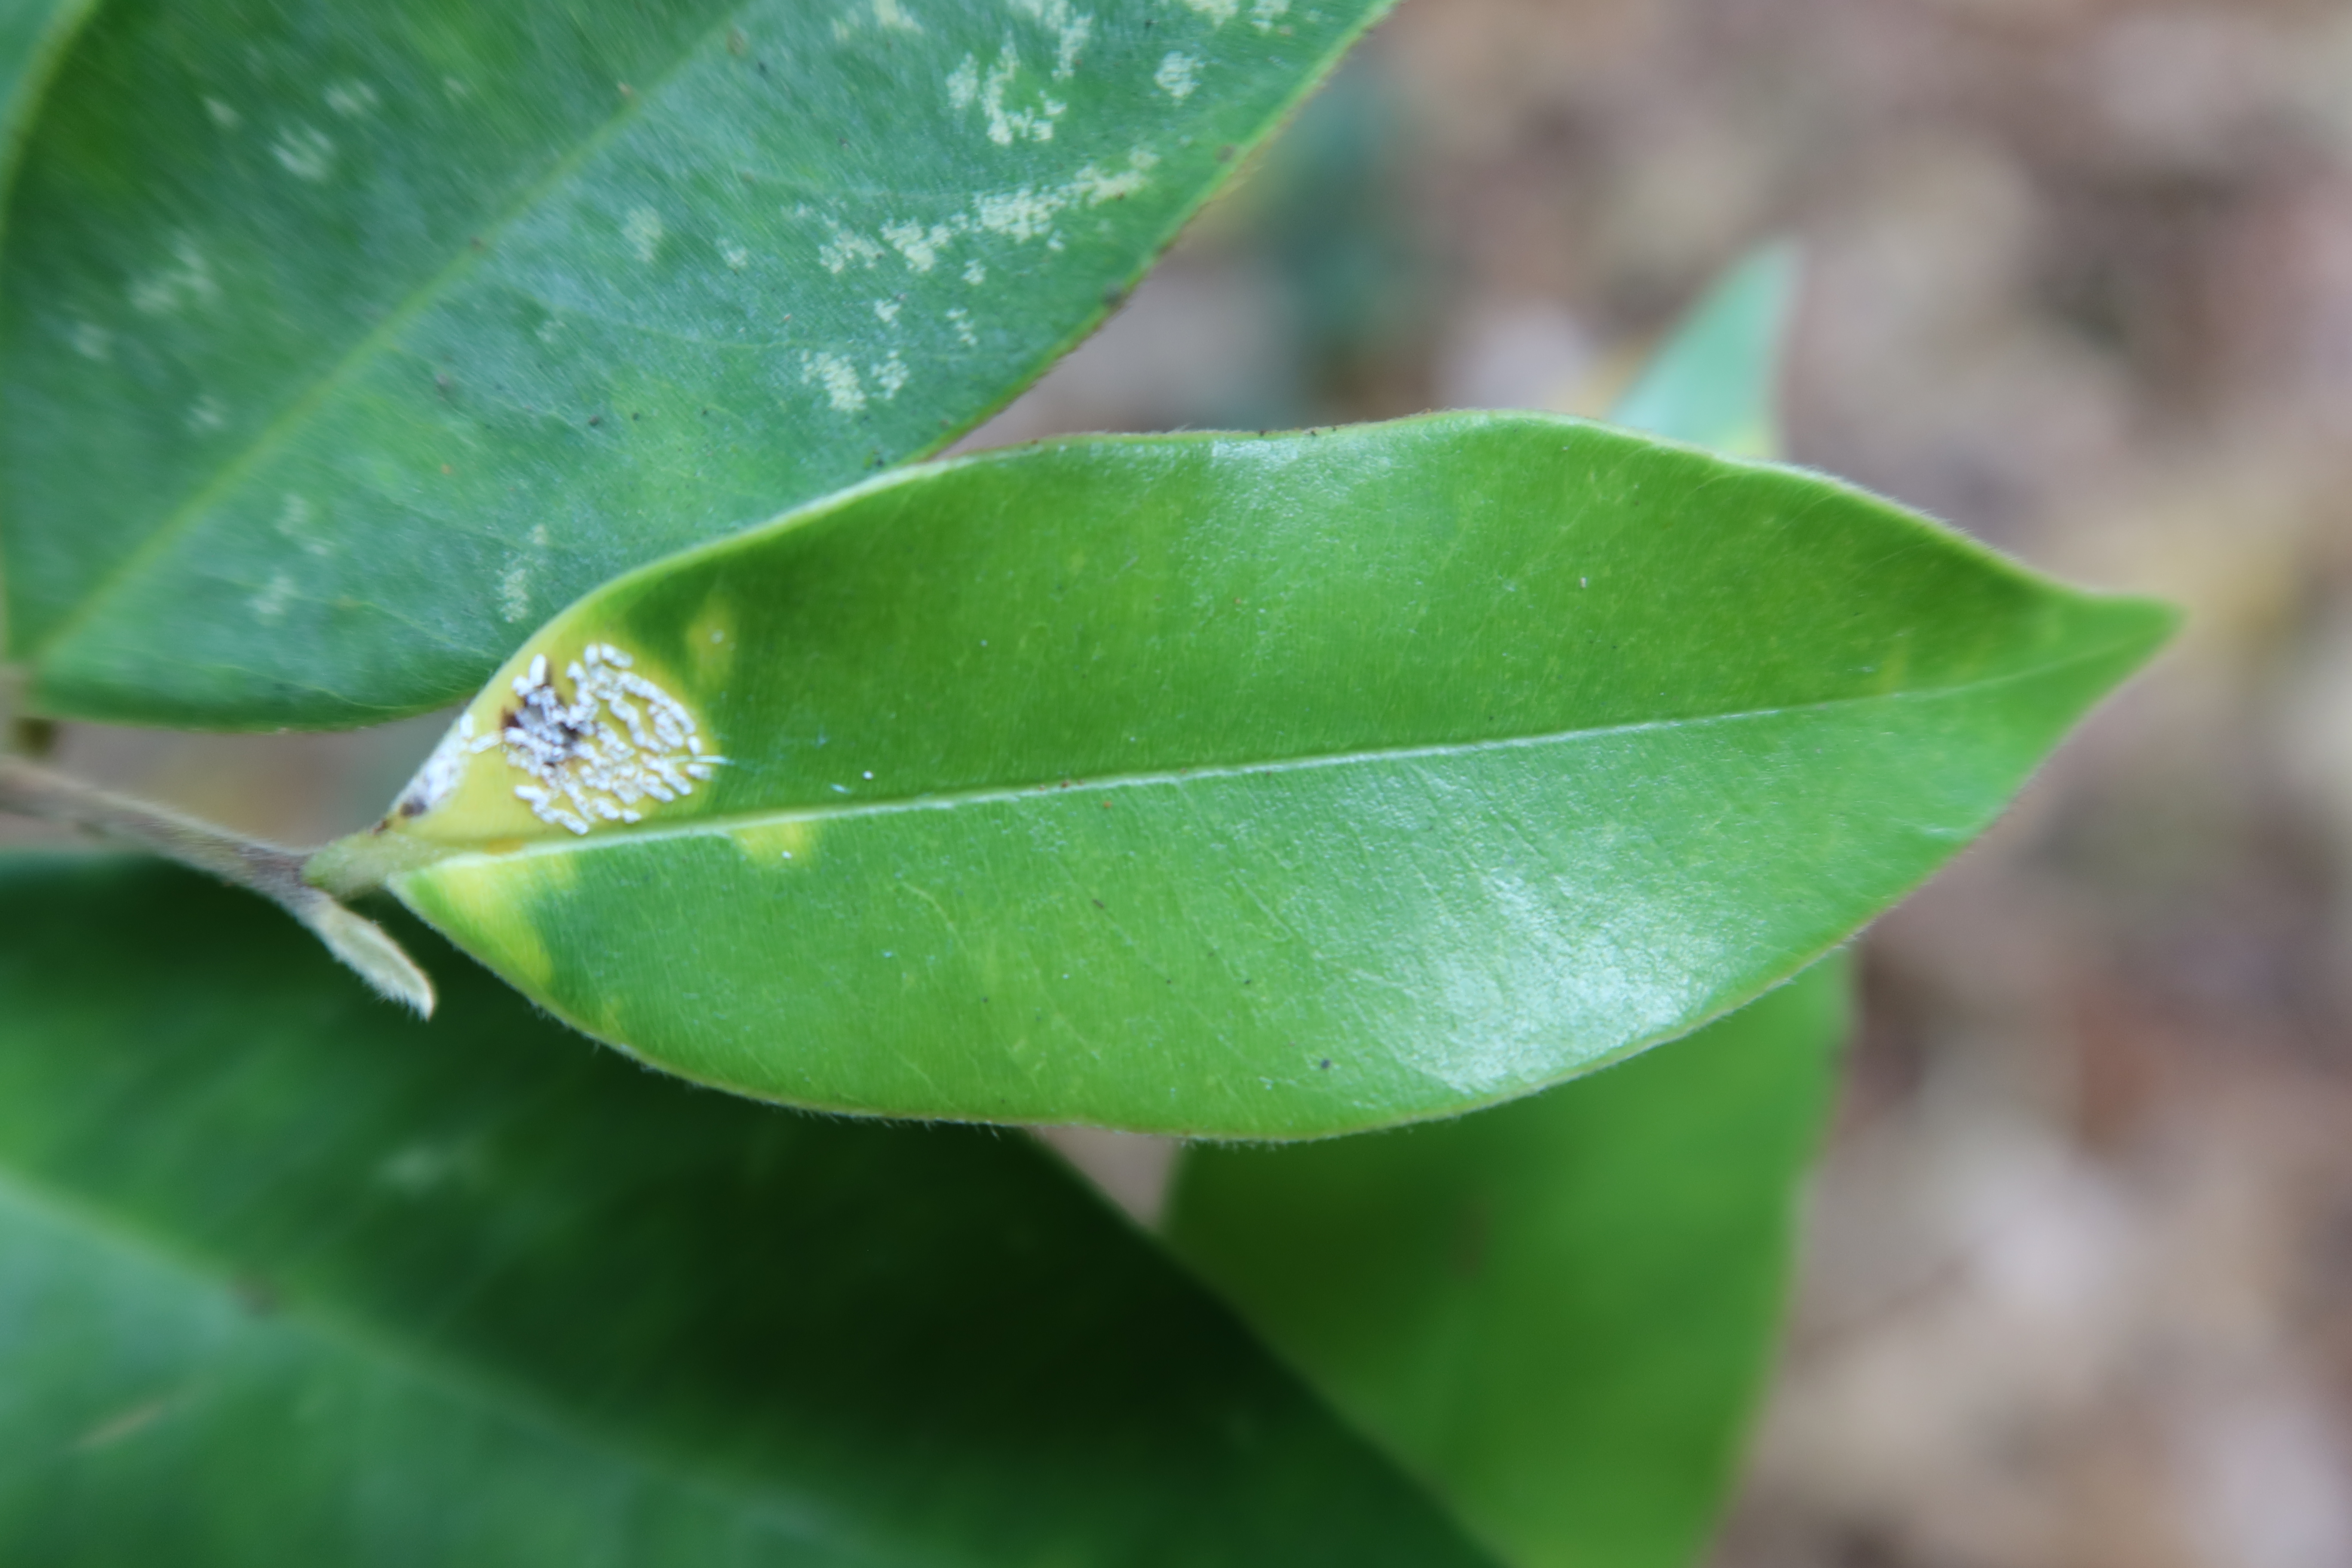
Label: Mealy bugs